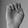
ASL letter: E